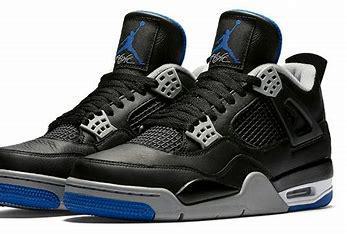
Brand: Jordan
Model: 4 Retro